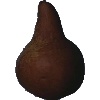
Label: Pear Kaiser 1